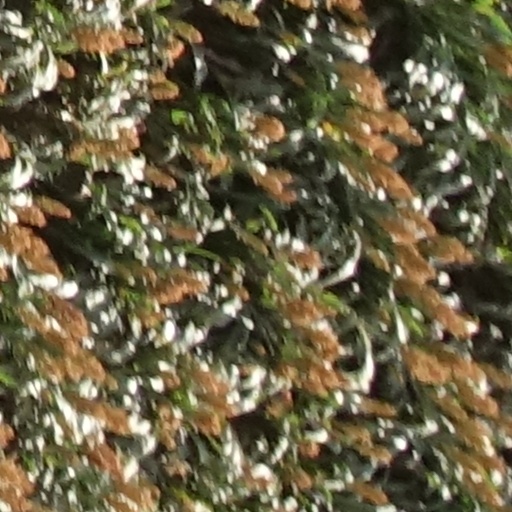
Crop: sorghum